Chimediin Saikhanbileg

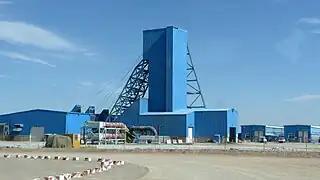
The Oyu Tolgoi mine has been a major political issue during Saikhanbileg's term

As a young student in Moscow, Saikhanbileg witnessed Gorbachev's Perestroika and Glasnost; shortly afterwards, the fall of the Berlin Wall. As soon as he graduated from the university in 1991, he started to actively participate in the Mongolian Democratic Revolution. At that time, the ruling party – the Mongolian People's Revolutionary Party was influencing Mongolian youth through its largest youth organization, Mongolian Revolutionary Youth League. Saikhanbileg initiated and implemented numerous reforms and ideas in line with the ideals and mindsets of youths including the reorganization of this organization into the Mongolian Youth Federation, modernizing its form into that of the classical non-governmental organizations and expelling party influence. In a single year, he advanced within the organization from an ordinary MYF member to the organization's leader.